Raymond A. Palmer

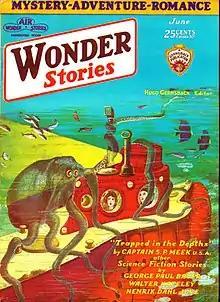
Palmer's first science fiction story, "The Time Ray of Jandra", saw publication in "Wonder Stories" in June 1930.

Palmer underwent a spinal column bone graft performed by Dr. Frederick J. Gaenslen. Pott's disease is often accompanied by kyphosis (hunchback), and Gaenslen's standard recuperative treatment required the patient to be in the prone position in a Bradford frame (a full-body metal rectangle with a canvas sleeve) for up to a year. Palmer's graft became infected, and he was given morphine for the pain. Combination of illnesses and trauma stunted Ray's growth, and as an adult he stood just slightly over tall. He spent most of the next five years prone in a Bradford frame.